Sir John Evelyn, 1st Baronet, of Wotton

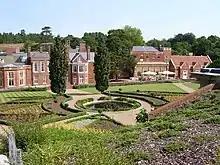
Wotton House, Surrey

Sir John Evelyn, 1st Baronet (1 March 1682 – July 1763) of Wotton, Surrey, was a British official and politician who sat in the House of Commons from 1708 to 1710. His grandfather, the diarist John Evelyn, influenced his independent attitude in politics and stimulated his dedication to literature. His public offices included Postmaster-general from 1708 to 1715.